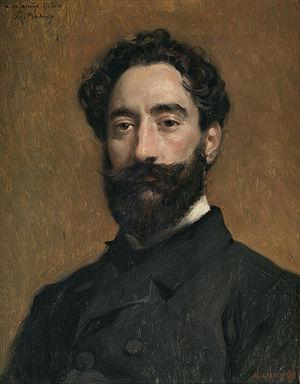
Bernardo Rico y Ortega, né à L'Escurial en 1825 ou 1830 et mort à Madrid le 9 décembre 1894, est un graveur espagnol qui a collaboré dans de nombreuses revues culturelles espagnoles, dont La Ilustración Española y Americana.